Gunnar Halle (officer)

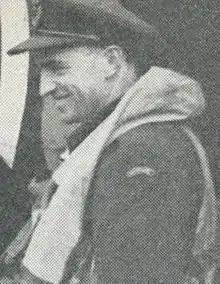

Gunnar Halle DFC (19 November 1907 – 29 October 1986) was a Norwegian engineer and military officer.